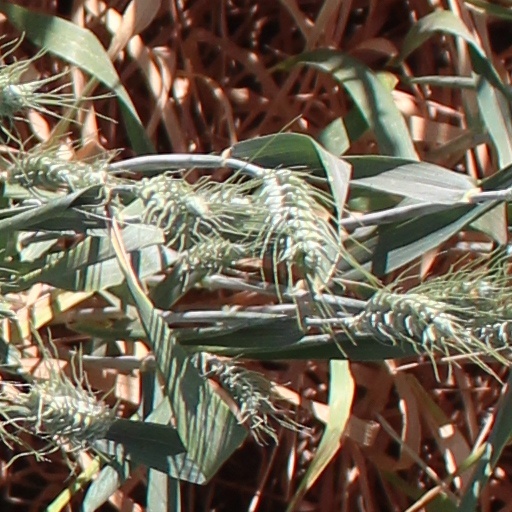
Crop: wheat